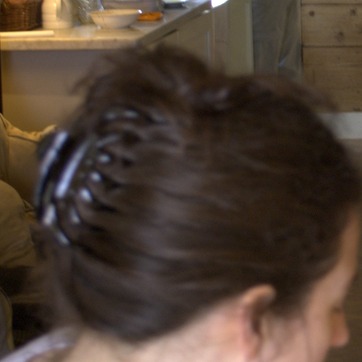
Material: hair